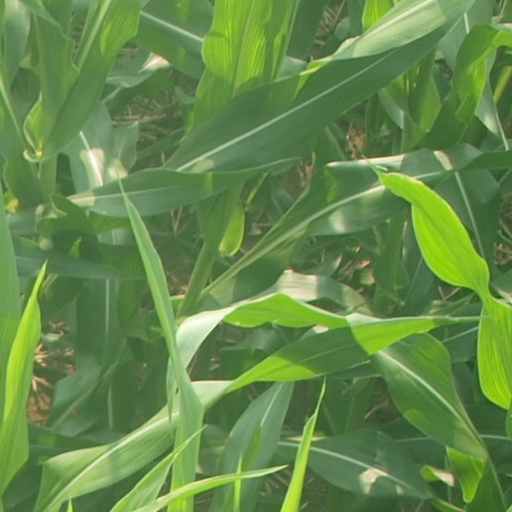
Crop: maize; corn